Basket weave knot

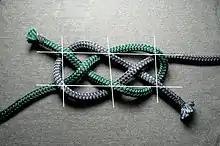
A carrick bend knot with a 2×3 rectangular grid superimposed upon it

The simplest basket weave knots consist of a two–by–three rectangle of intersections and include the following: